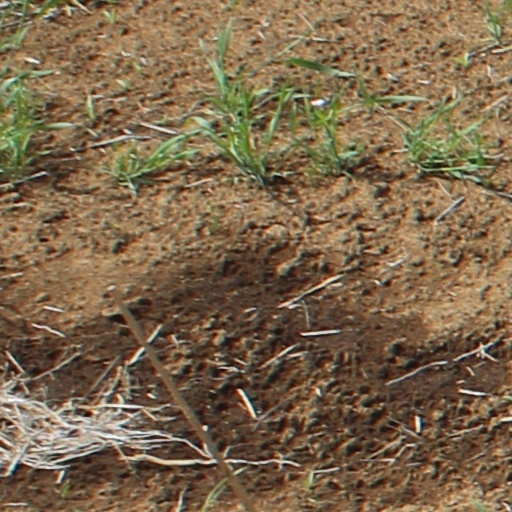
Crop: wheat